History of the Comrades Marathon

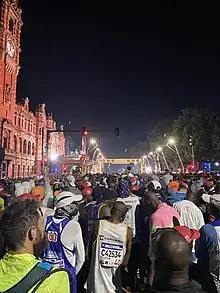
Runners waiting for the start of the 2023 Comrades Marathon

During the 1990s the size of the starting fields was in the region of 12,000 to 14,000 runners. In 1995 prize money was introduced, attracting more foreign competitors. The traditional race day of 31 May, formerly Republic Day, was changed to 16 June, the anniversary of the Soweto uprising.